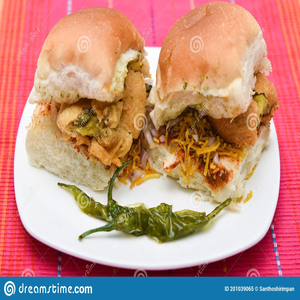
Dish: vadapav